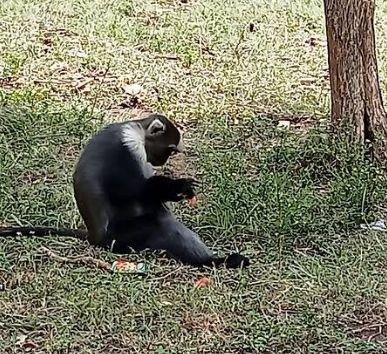
Tumbili mweusi akiwa ameketi chini kwenye nyasi na ardhi, inaonekana anashika kitu mkononi mwake labda akila huku akiwa ameinamisha kichwa. Tumbili huyu ana rangi nyeusi na mistari mieupe kando ya uso wake na nyuma yake kuna mti pamoja na nyasi kavu.